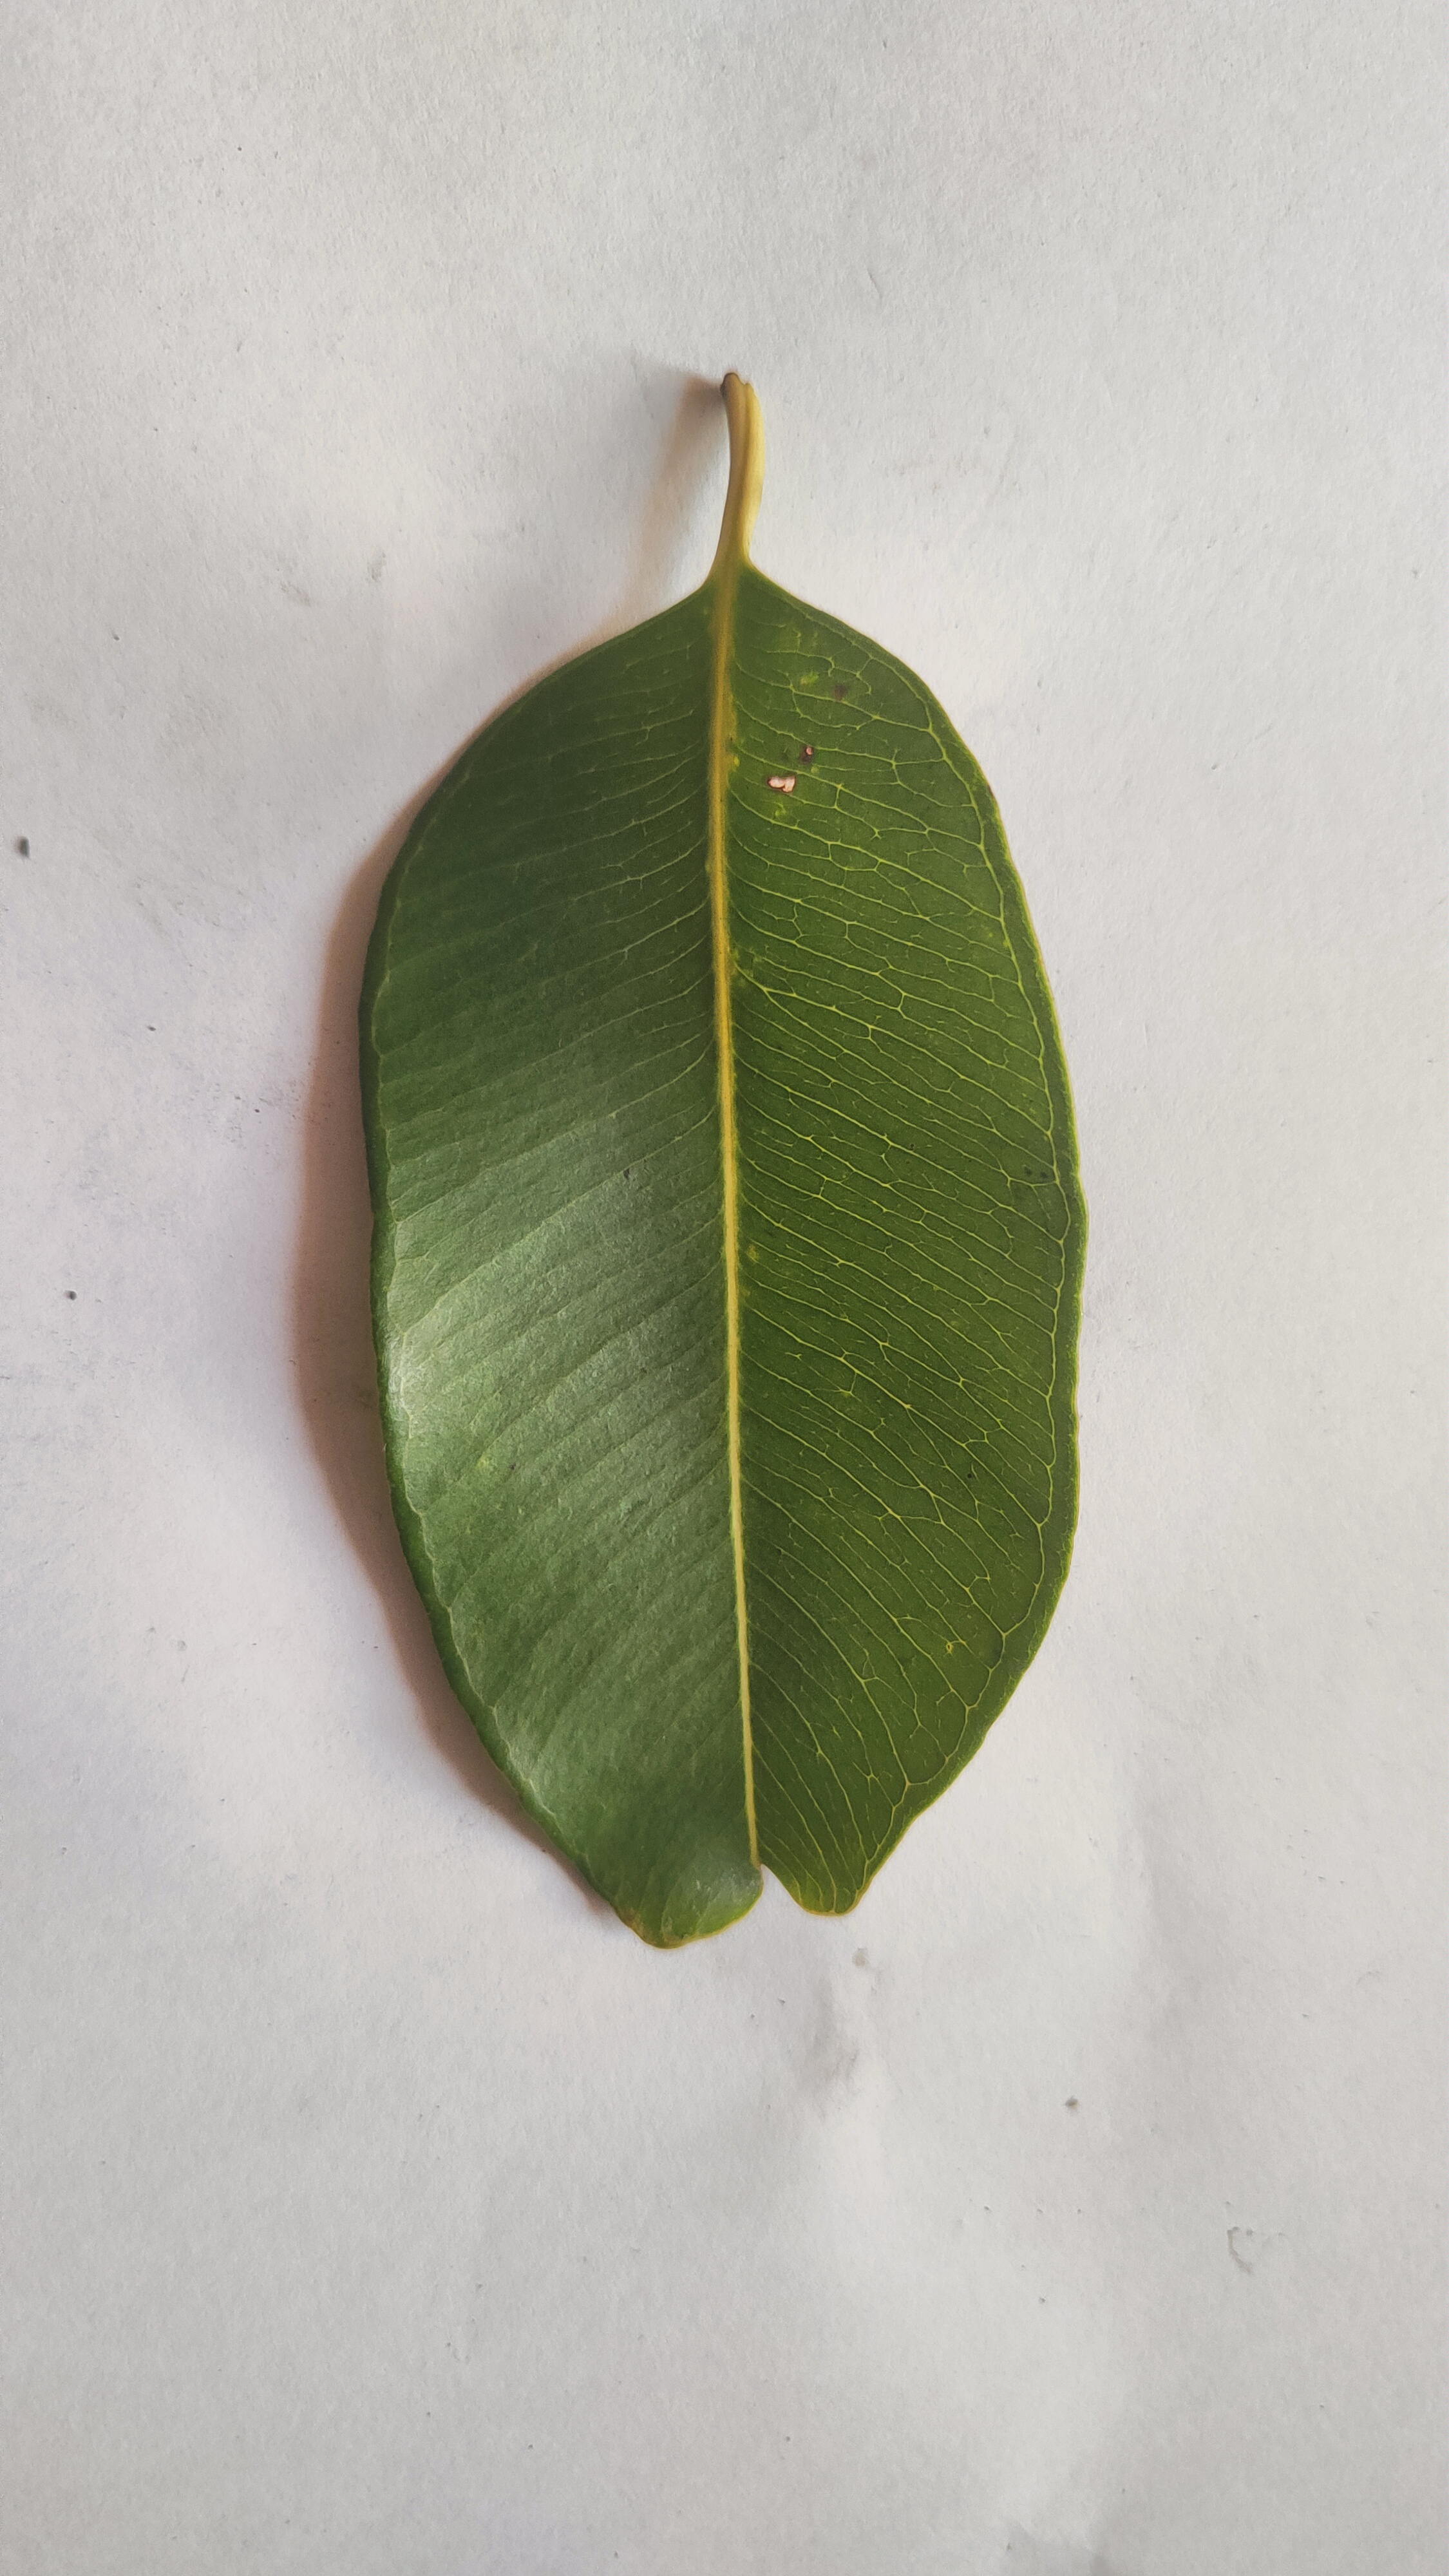
Leaf variety: Black plum